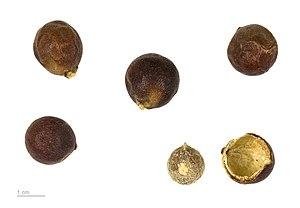
Le Dypsis decaryi, est une espèce de palmier qui a la particularité d'avoir ses palmes qui poussent sur trois axes formant un triangle équilatéral.